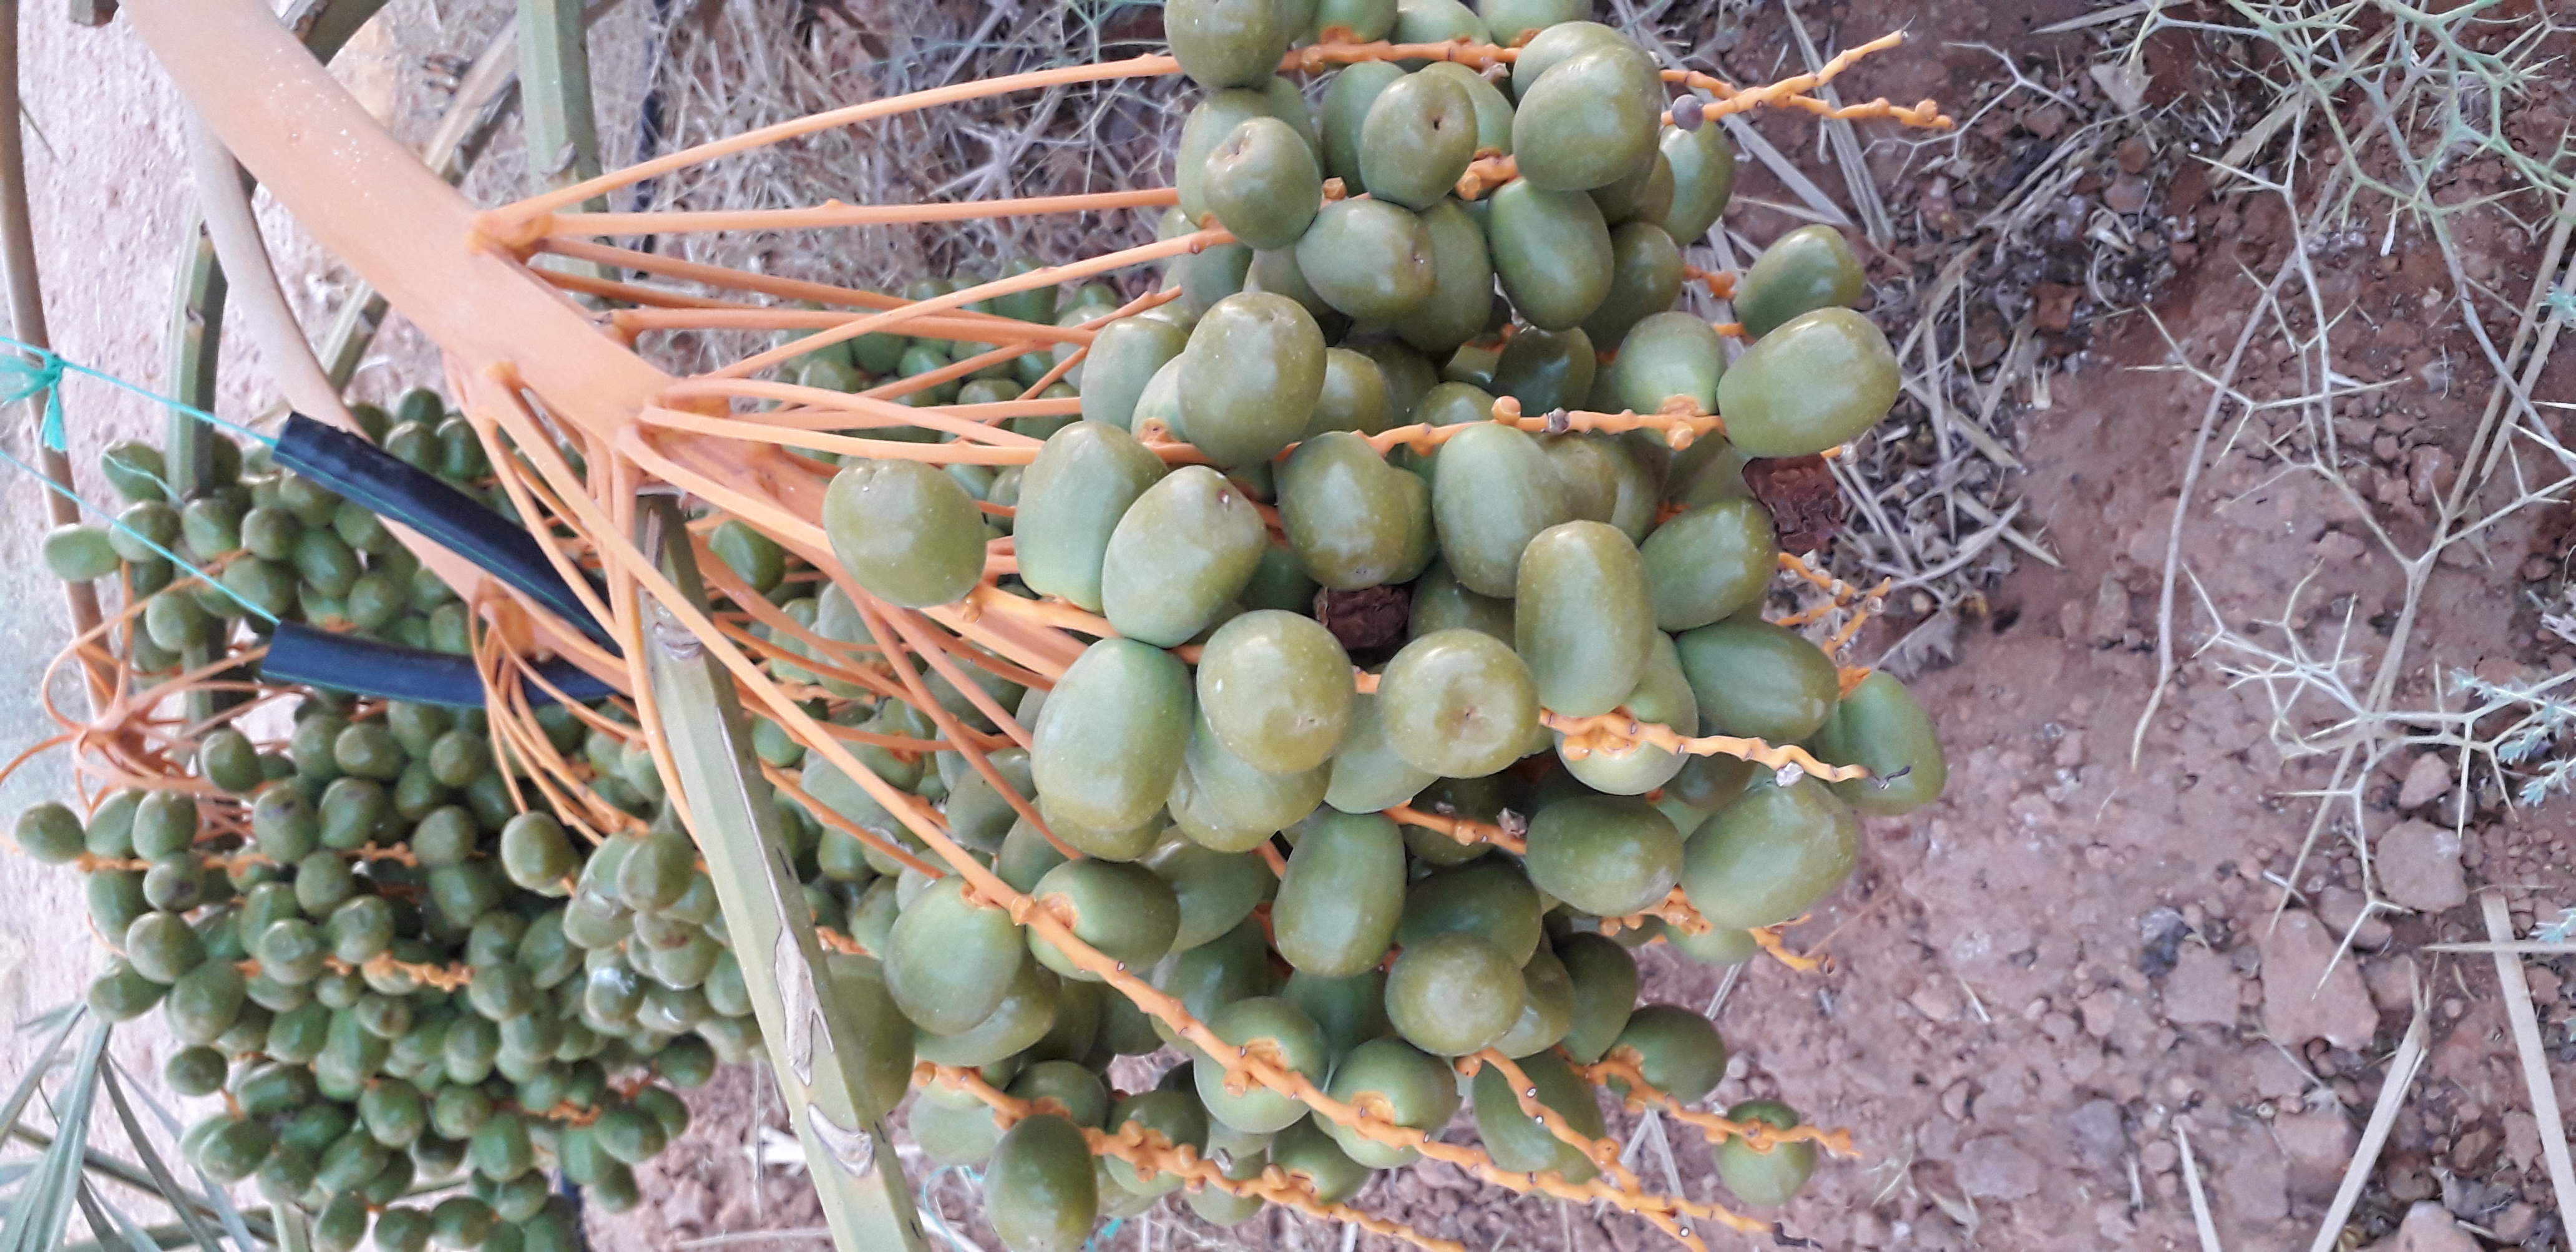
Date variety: Boufagous